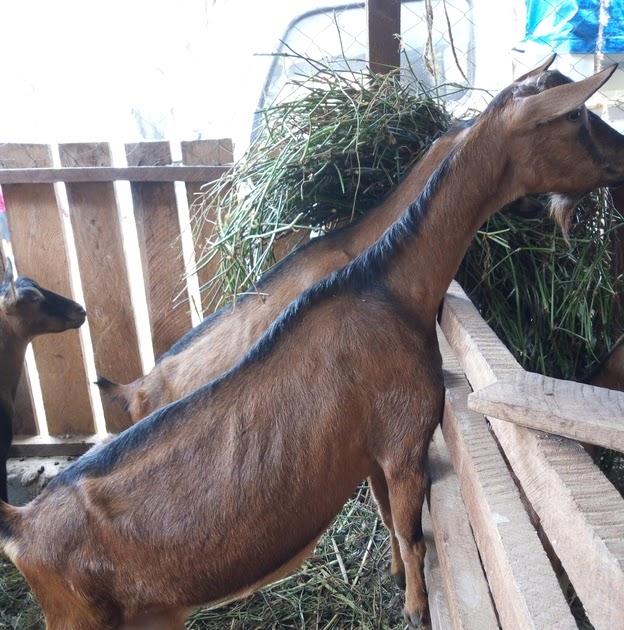
Jopo la wanyama aina ya mbuzi wenye ukubwa na rangi tofautitofauti, walio katika eneo la ndani lililo tengenezwa kwa mbao, huku nyasi zikionekana ni zenye rangi ya kijani kibichi, kuashiria ni eneo litumikalo kwa ajili ya ufugaji.